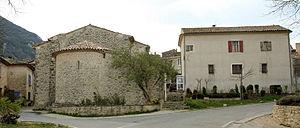
Castellet-en-Luberon est une commune française située dans le département de Vaucluse en région Provence-Alpes-Côte d'Azur.